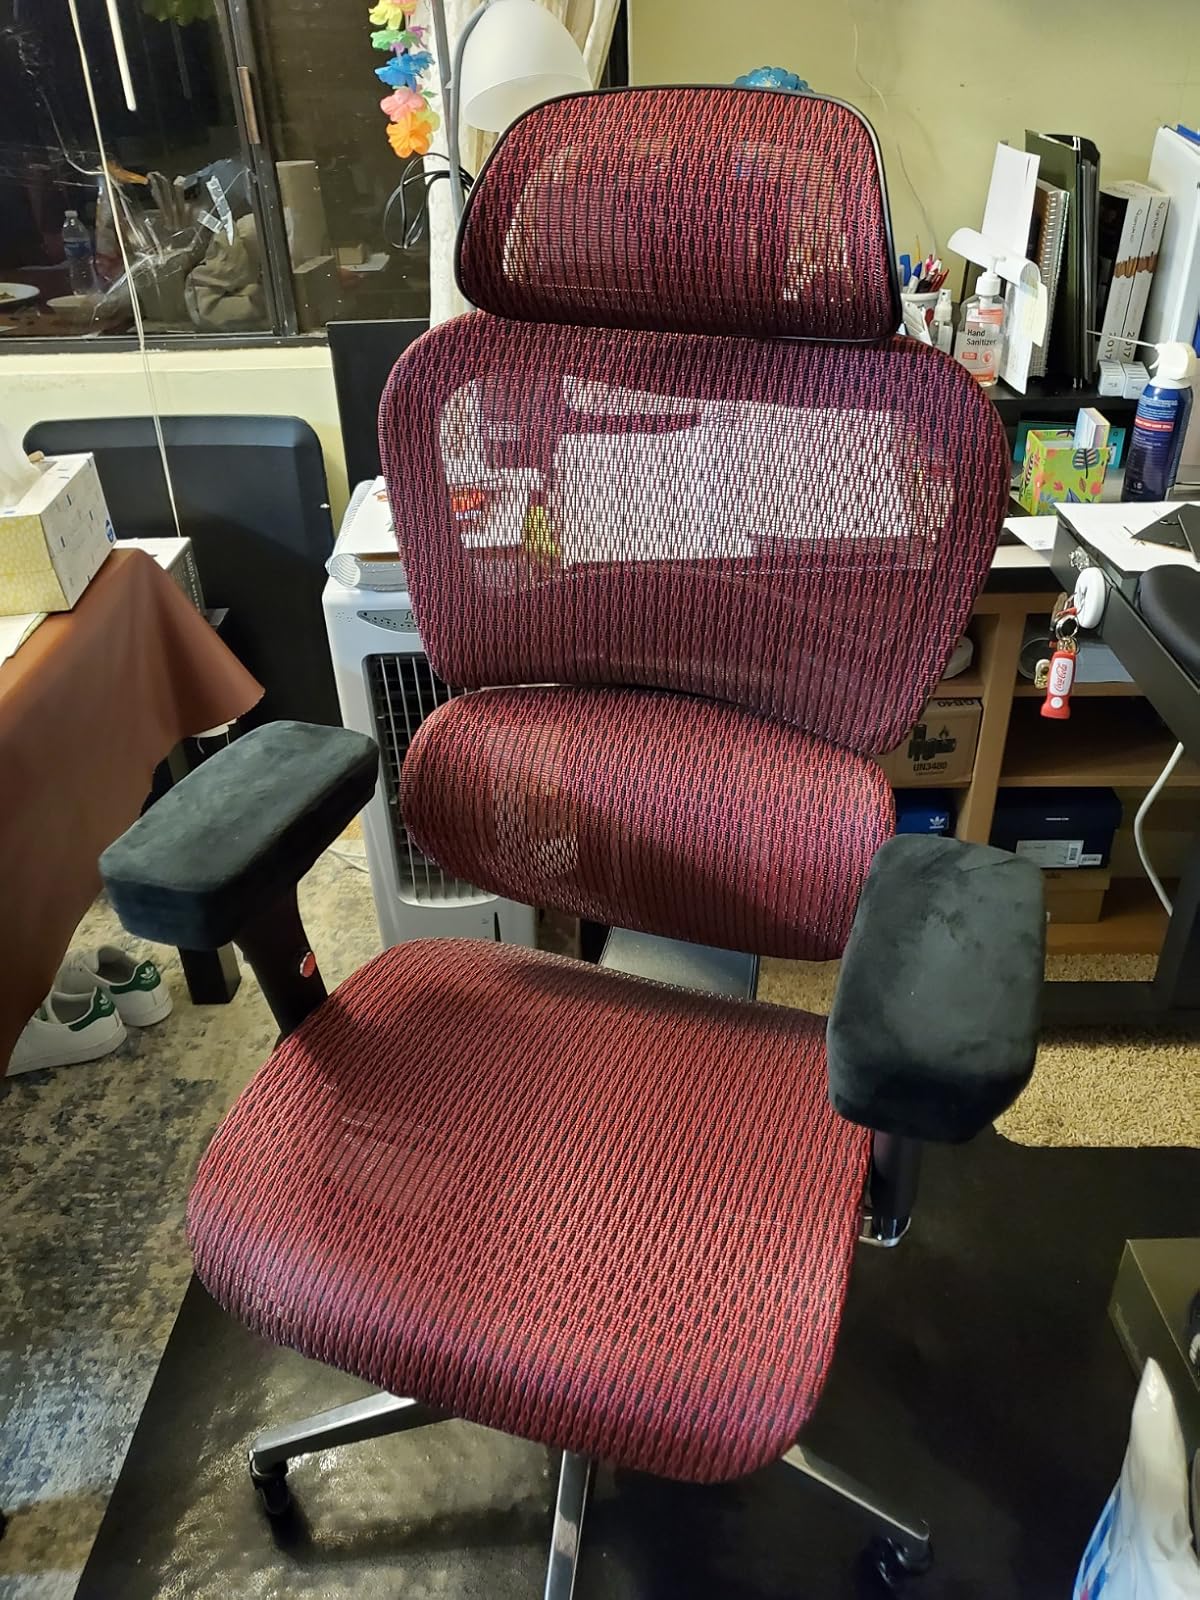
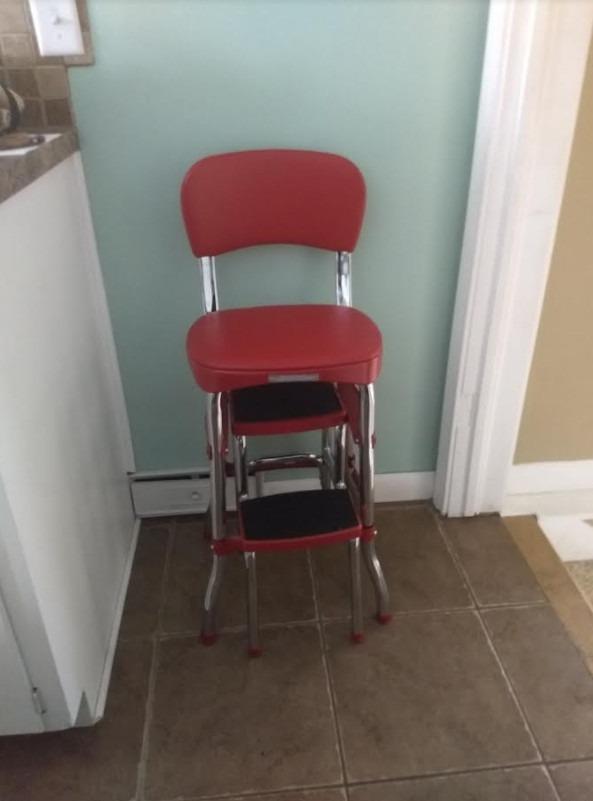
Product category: items_chair
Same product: no